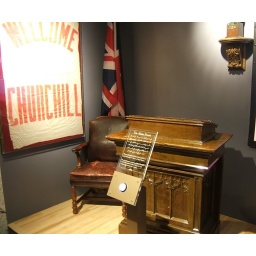
lectern and chair used by winnie for his iron curtain speech in fulton, march 1946